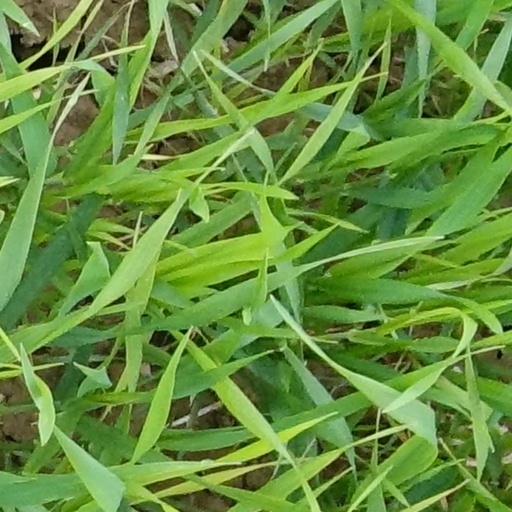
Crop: wheat